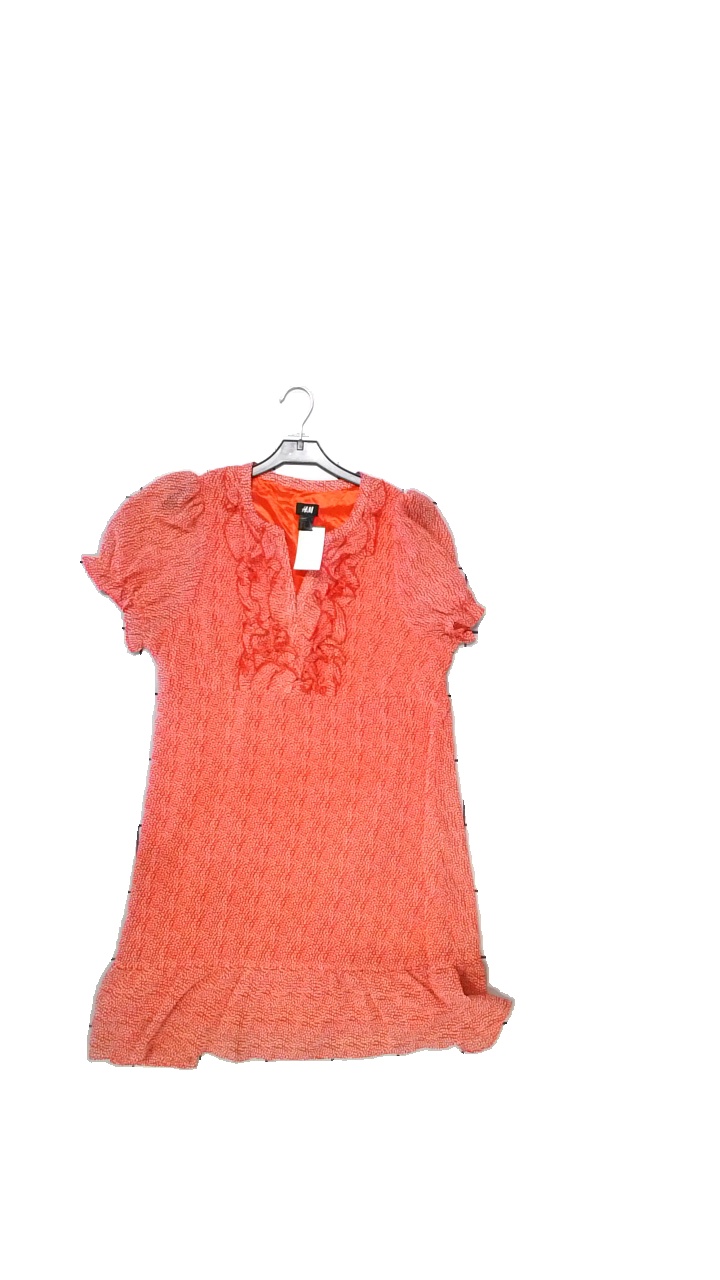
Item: Dress (Ladies)
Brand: H&m
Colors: Red, White
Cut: Regular
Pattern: Dots
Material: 100%Polyester
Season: Summer
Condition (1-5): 5
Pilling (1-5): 5
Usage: Reuse
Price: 50-100